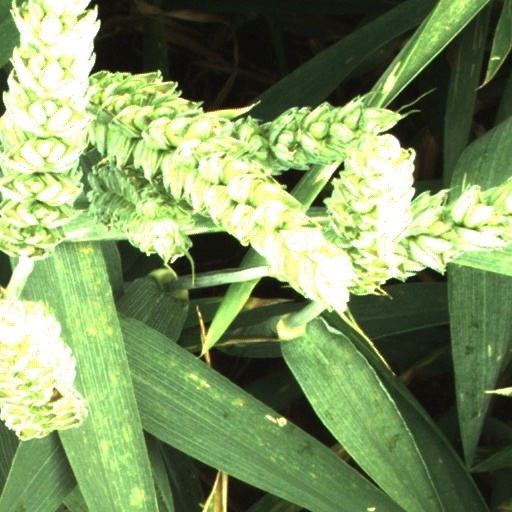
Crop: wheat